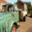
Label: truck